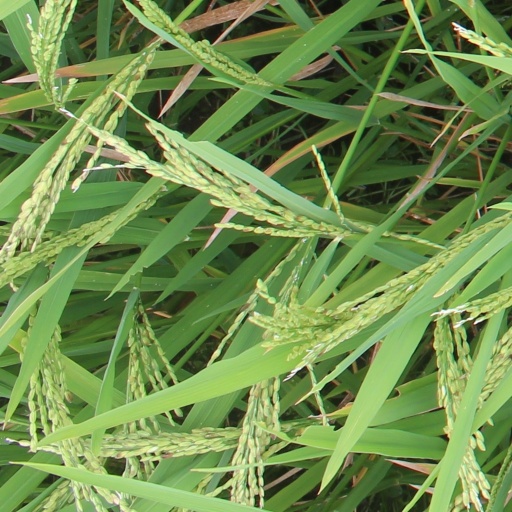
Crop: rice